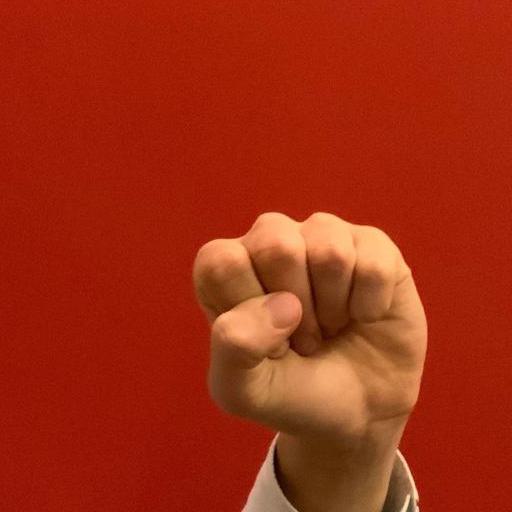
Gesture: fist